Cascatelli

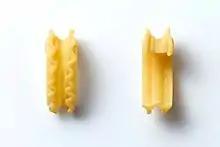

Cascatelli are a half-tubed pasta made of hard durum wheat flour and water, or semolina. The suggested cook time is 13–15 minutes.